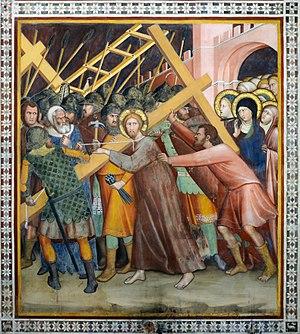
Filippo di Memmo dit Lippo Memmi est un peintre italien typique de l'école siennoise de la pré-Renaissance artistique italienne, qualifié de « primitif siennois. »